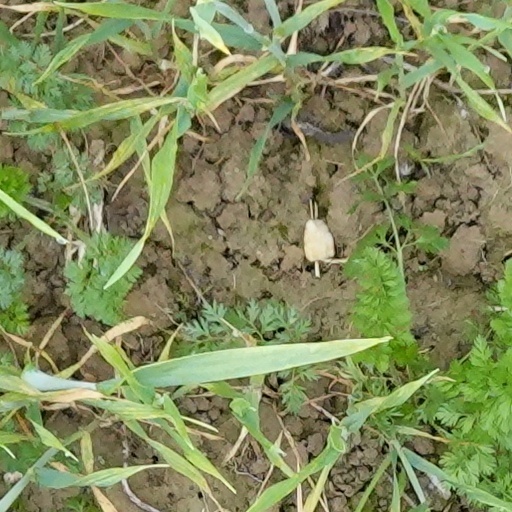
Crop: wheat